List of awards and nominations received by Paul McCartney

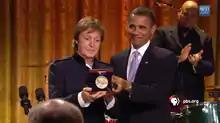
McCartney receiving the Gershwin Prize from US President Barack Obama in June 2010

Sir Paul was also considered for a Peerage in March 2022 for his 80th birthday.